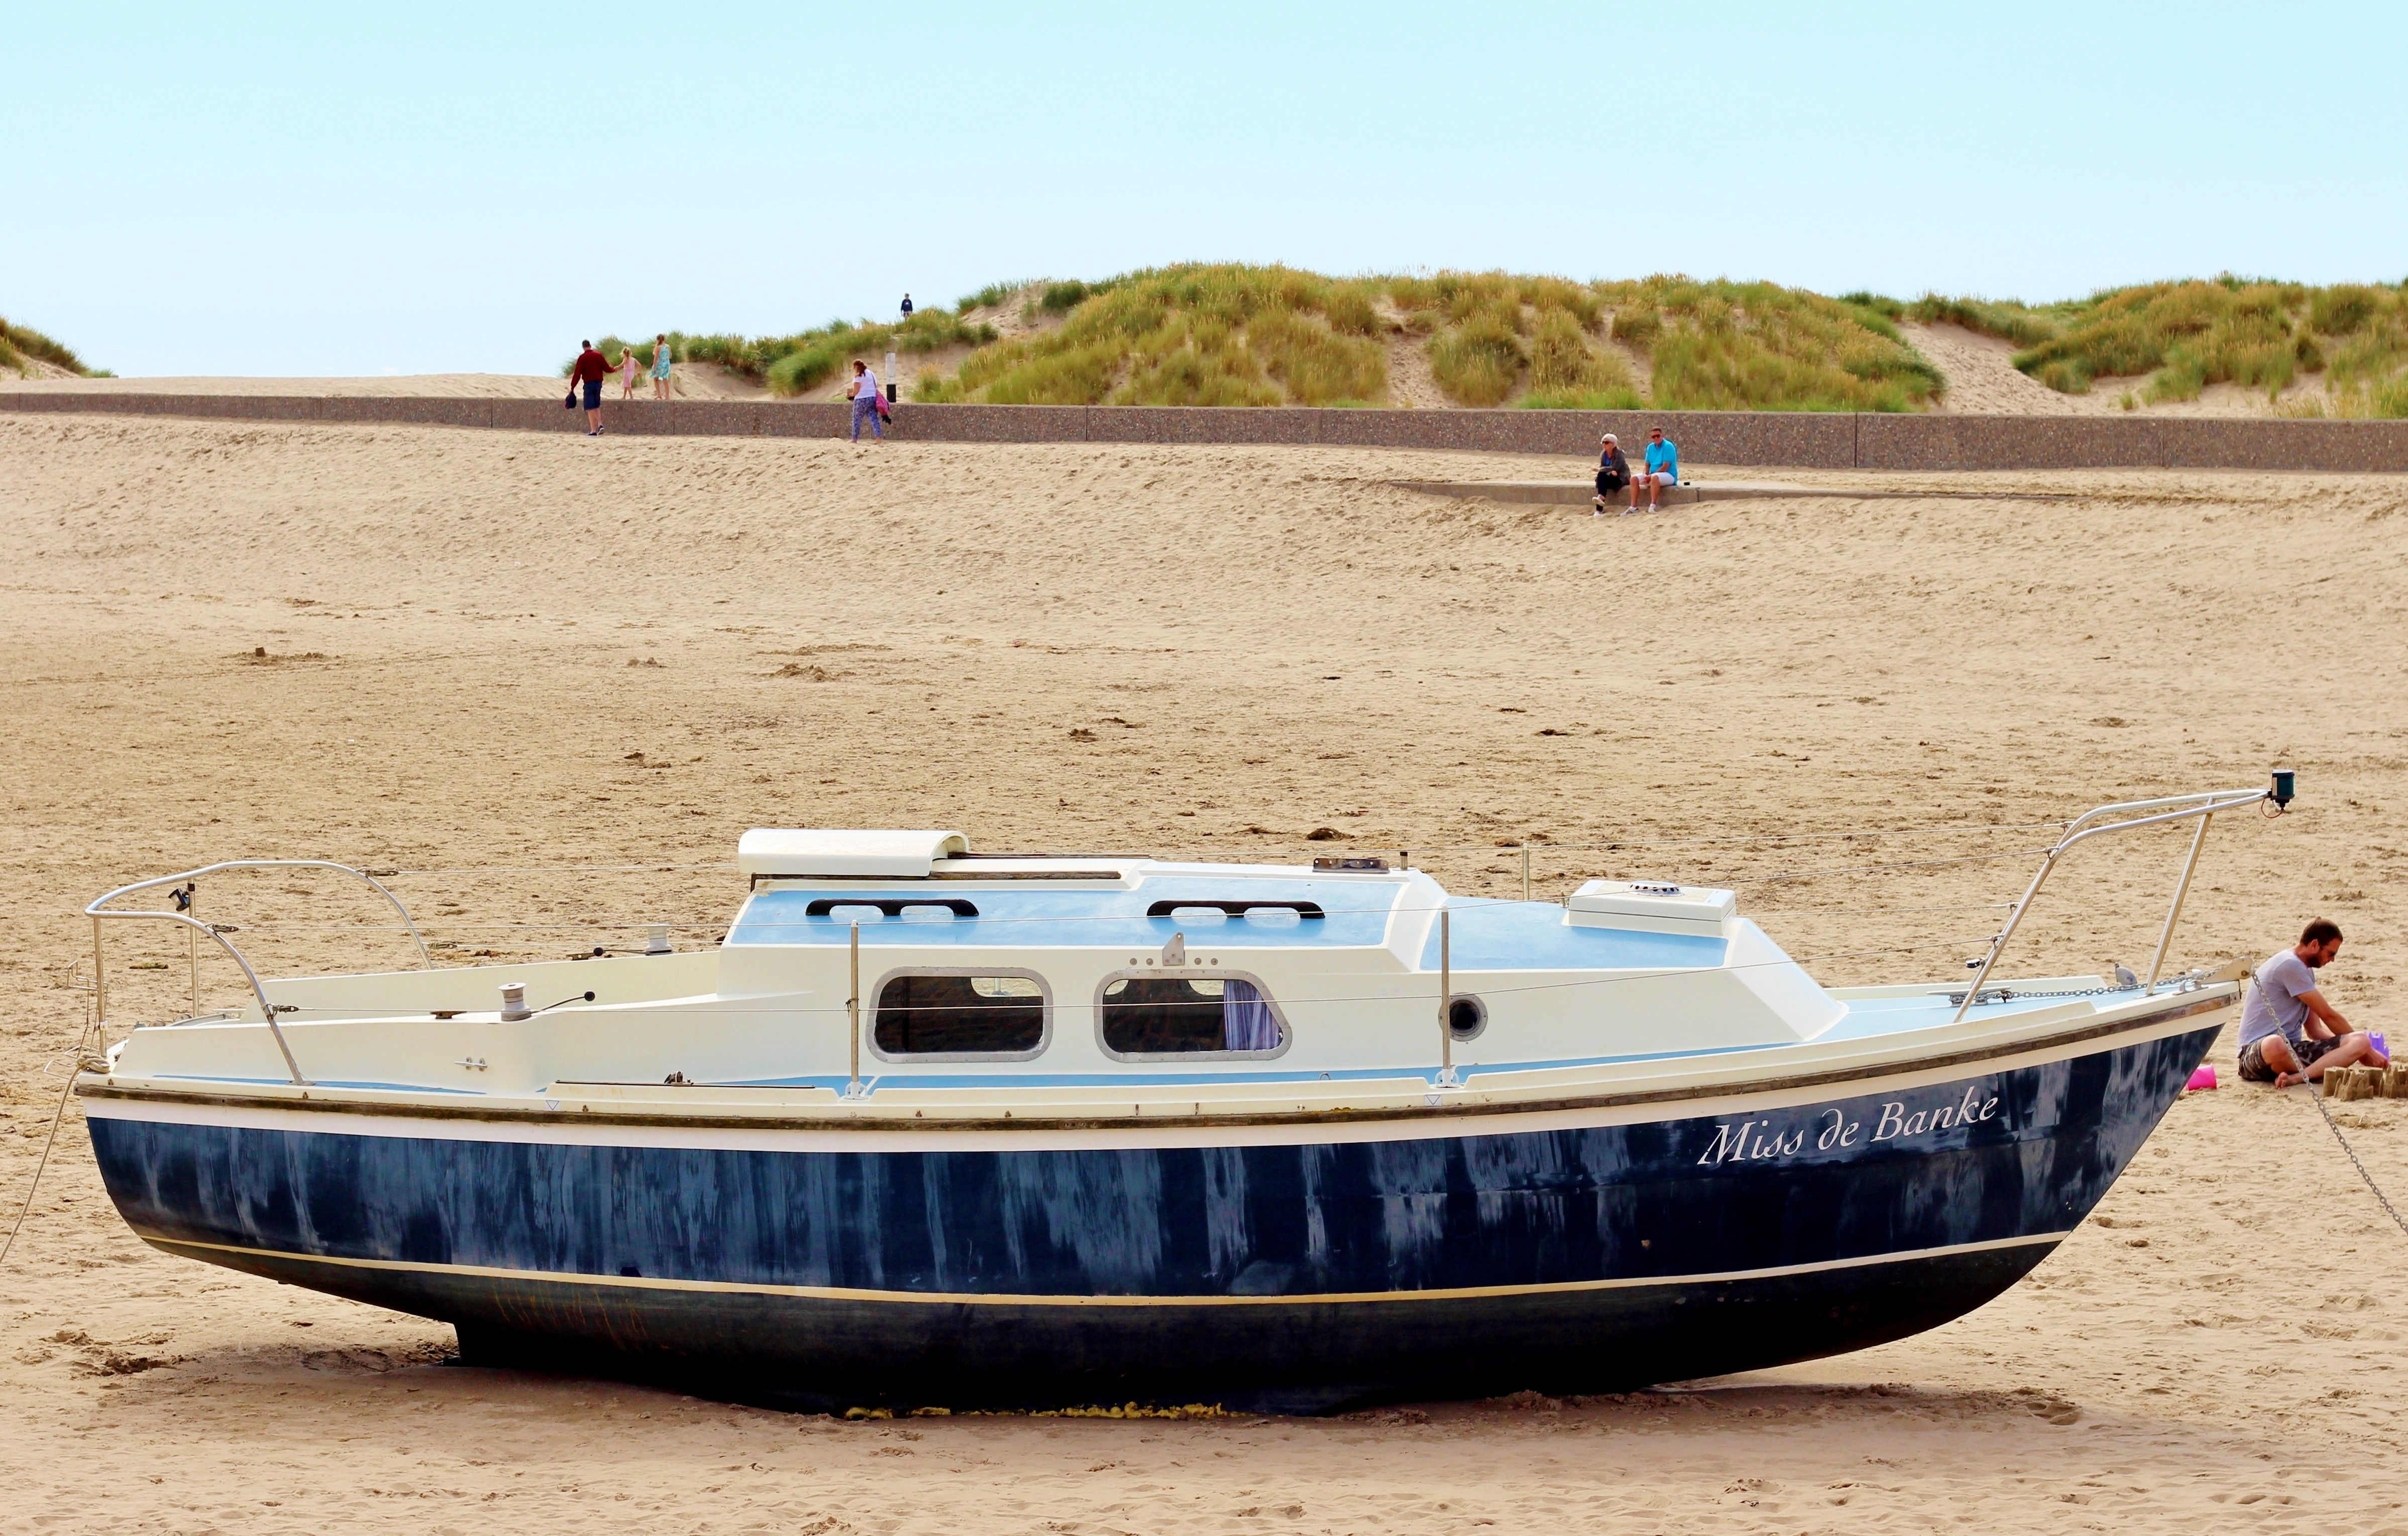
beach, sea, coast, water, ocean, sky, wood, white, boat, rowboat, shore, lake, old, river, ship, seaside, transportation, transport, green, red, vessel, vehicle, fishing, brown, island, abandoned, blue, floating, lonely, beached, motorboat, one, nautical, rusty, wooden, lost, stranded, watercraft, ecosystem, marooned, maroon, dinghy, watercraft rowing